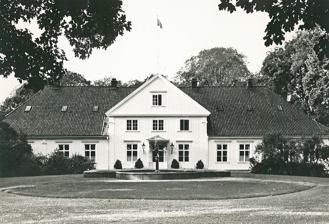
Building: Bygdøy Royal Estate
Country: Norway
Year built: 1733
Royal Estate from the early 18th century in Oslo, Norway Bygdøy Royal Estate Black and white photo from the 1980s General information Architectural style Baroque Town or city Oslo Country Norway Completed 1733 Client Christian Rantzau Owner Harald V Bygdøy Royal Estate ( Norwegian : Bygdøy kongsgård ), also known as the Bygdø Royal Farm , is a Kongsgård estate and manor house that occupies a large part of the northwestern part of the Bygdøy peninsula in Oslo , Norway . It is the official summer residence of the king of Norway . History Middle Ages The estate originally belonged to the Cistercian monastery on Hovedøya . At the end of the thirteenth century, Bygdøy was purchased from the Hovedøya monastery by King Haakon V of Norway as a gift for his wife, Queen Euphemia of Rügen . Their daughter, Ingeborg of Norway , later returned the island to the monastery. It was acquired by King Christian III of Denmark -Norway. during the Protestant Reformation to supply Akershus Fortress and its garrison. The later kings of Denmark-Norway would also use the estate for hunting and as a hunting lodge. A zoological garden was set up by King Christian IV of Denmark -Norway. Current estate The current main building was erected in 1733 as a summer residence and maison de plaisance for the Governor-general of Norway , Christian Rantzau (1684–1771). King Christian Frederick lived on the estate in 1814 after he was forced to give up the throne and before he left for Denmark. Following the establishment of the Swedish-Norwegian Union , King Charles III purchased the remaining estate grounds from the Norwegian government in 1837. King Oscar I would later erect the palace Oscarshall close to the estate grounds while his son, King Charles IV , later sold much of the estate back to the government. King Oscar II , the last king of the union, invested considerably in the estate and constructed six villas which functioned as both residences and guest houses (only one of these villas exists today). King Oscar II also established the world's first open-air museum on the estate in the year 1881, a museum which in 1907 was overtaken by the Norwegian Museum of Cultural History . Recent years After the election of King Haakon VII in 1905 , the King and Queen Maud lived their first year in Norway at the estate while the Royal Palace in Oslo was refurbished. Queen Maud created new English landscape and rock gardens on the estate grounds with the help of Charles Edward Hubbard . The royal family would later use the estate as a summer residence, a tradition which was continued by King Olav V and later Harald V . A comprehensive restoration of the main building and gardens began in 2004. The buildings and gardens have undergone extensive refurbishments and the estate is again set to be the regular summer residence of Harald V and Queen Sonja . As a birthday present when the King and Queen turned 70 in the year 2007, the Norwegian government restored a statue of Herman Wedel Jarlsberg , which was erected by King Charles IV and unveiled in 1845, while also restoring the original buildings in the Dronningberget -park which is close to the estate. Public accessibility Bygdøy Royal Estate is the largest organic dairy producer in the city of Oslo with a visit yard, riding school, organic food production and horticulture . Jams from fruit grown on the farm are for sale. There is a cafe in the gardener's house every Saturday and Sunday most of the year. Opening hours: Saturday and Sunday 12 noon - 4 pm. The farm buildings except the main building and the royal park , such as the stable and the barn are open to the public every Saturday from March to June and August to October. Gallery Royal wedding celebrations in 1869 The estate in 1903 The estate's English landscape garden King Haakon VII, Crown Prince Olav and Queen Maud in the estate gardens, 1924 Gates leading to Bygdøy Royal Estate Aerial view of the estate in 2018 References